Alexander Suvorov

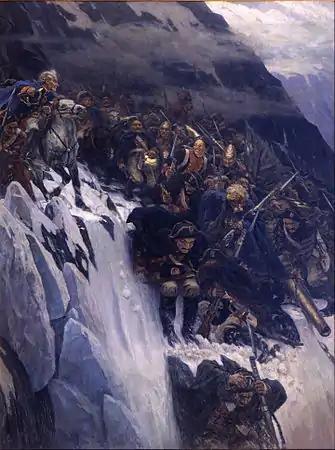
"Russian troops under Generalissimo Suvorov crossing the Alps in 1799" (by Vasily Surikov, 1899)

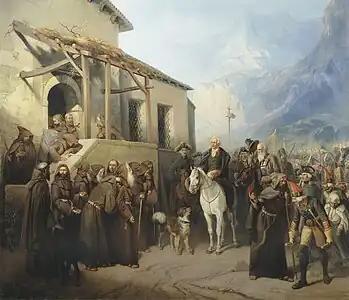
Fieldmarshal Suvorov on the peak of the Gotthard Pass, by Adolf Charlemagne

The sister republic in the south, the Parthenopean, also fell before the British Royal Navy, Ushakov's naval squadron, and the local rebels, since Jacques MacDonald at the head of the "Army of Naples" was forced to abandon southern Italy to meet Suvorov at the Trebbia, leaving only weak garrisons in the Neapolitan lands. MacDonald attacked Ott's small force, whereupon Suvorov quickly concentrated most of his army against MacDonald and threw his men into the fray immediately after a hard march. This confrontation near the Trebbia proved to be the toughest French defeat of Suvorov's Italian campaign: by the end of the retreat, MacDonald had barely 10,000 to 12,000 men left out of an army of 35,000. The battle of Novi, on the other hand, is the most difficult victory in Suvorov's career, largely because the French had strong defensive positions and the Allies could not fully deploy their superior cavalry as a consequence; however, the Russo-Austrian victory turned into a complete rout for the French army. Its troops lost 16,000 of their comrades-in-arms (in total) and were driven from Italy, save for a handful in the Maritime Alps and around Genoa. But the "Hofkriegsrat" did not choose to take advantage, and sent Suvorov with his Austrian and Russian forces to Switzerland. Suvorov himself gained the title of "Prince of the House of Savoy" and the rank of grand marshal of the Piedmont troops from the King of Sardinia, and after the Trebbian battle – the title of "Prince of Italy" (or "Knyaz Italiysky").